Multi-Use Games Area

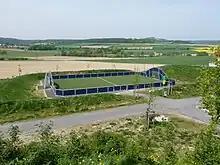
A MUGA surrounded by noise reducing earth walls.

A Multi Use Games Area (abbreviated MUGA) is an outdoor area with built-in goal post units for various types of sports games, such as football, basketball or tennis. MUGAs are often surrounded by a steel anti-vandal fence that also helps keep a ball in play inside the area. MUGAs are often installed at schools.